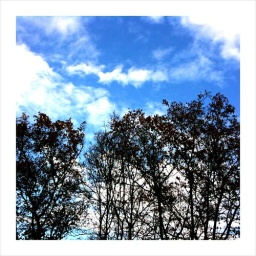
trees under mostly blue sky